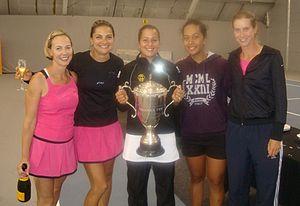
Pavlina Stoyanova Nola est une joueuse de tennis bulgare puis néo-zélandaise, professionnelle du milieu des années 1990 à 2002.